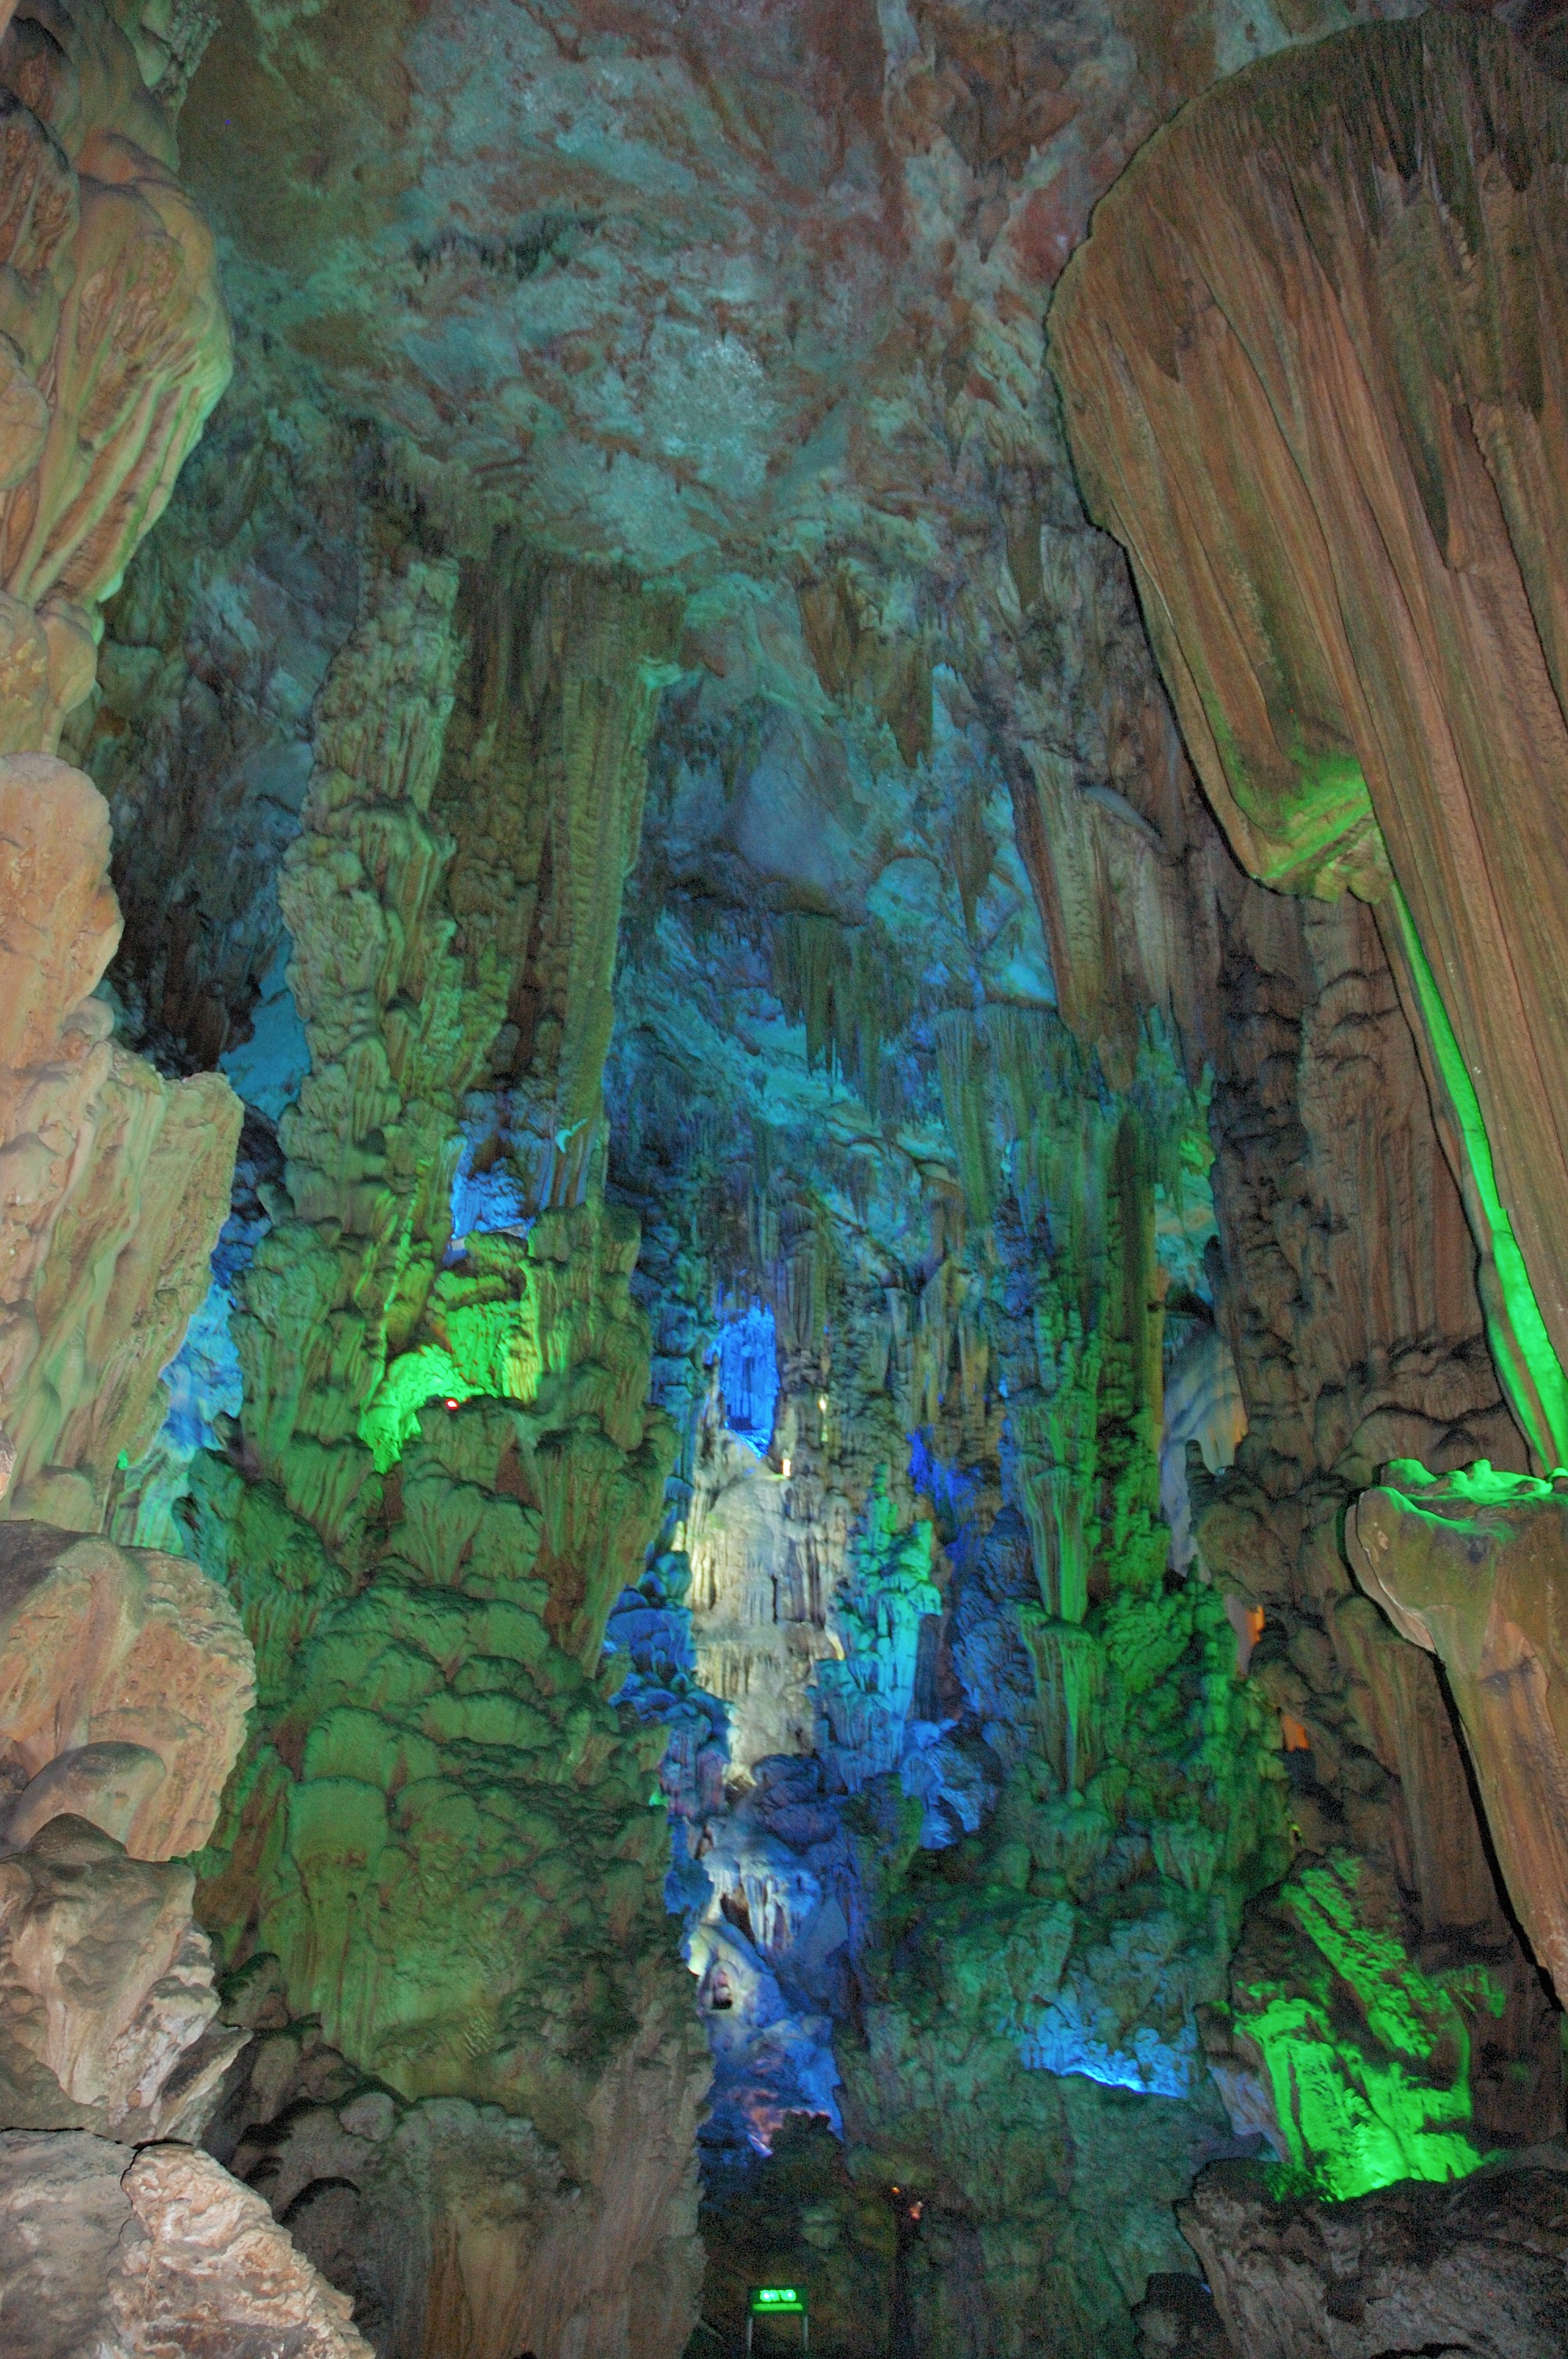
travel, formation, cave, tourism, geology, china, caving, landform, geographical feature, pit cave